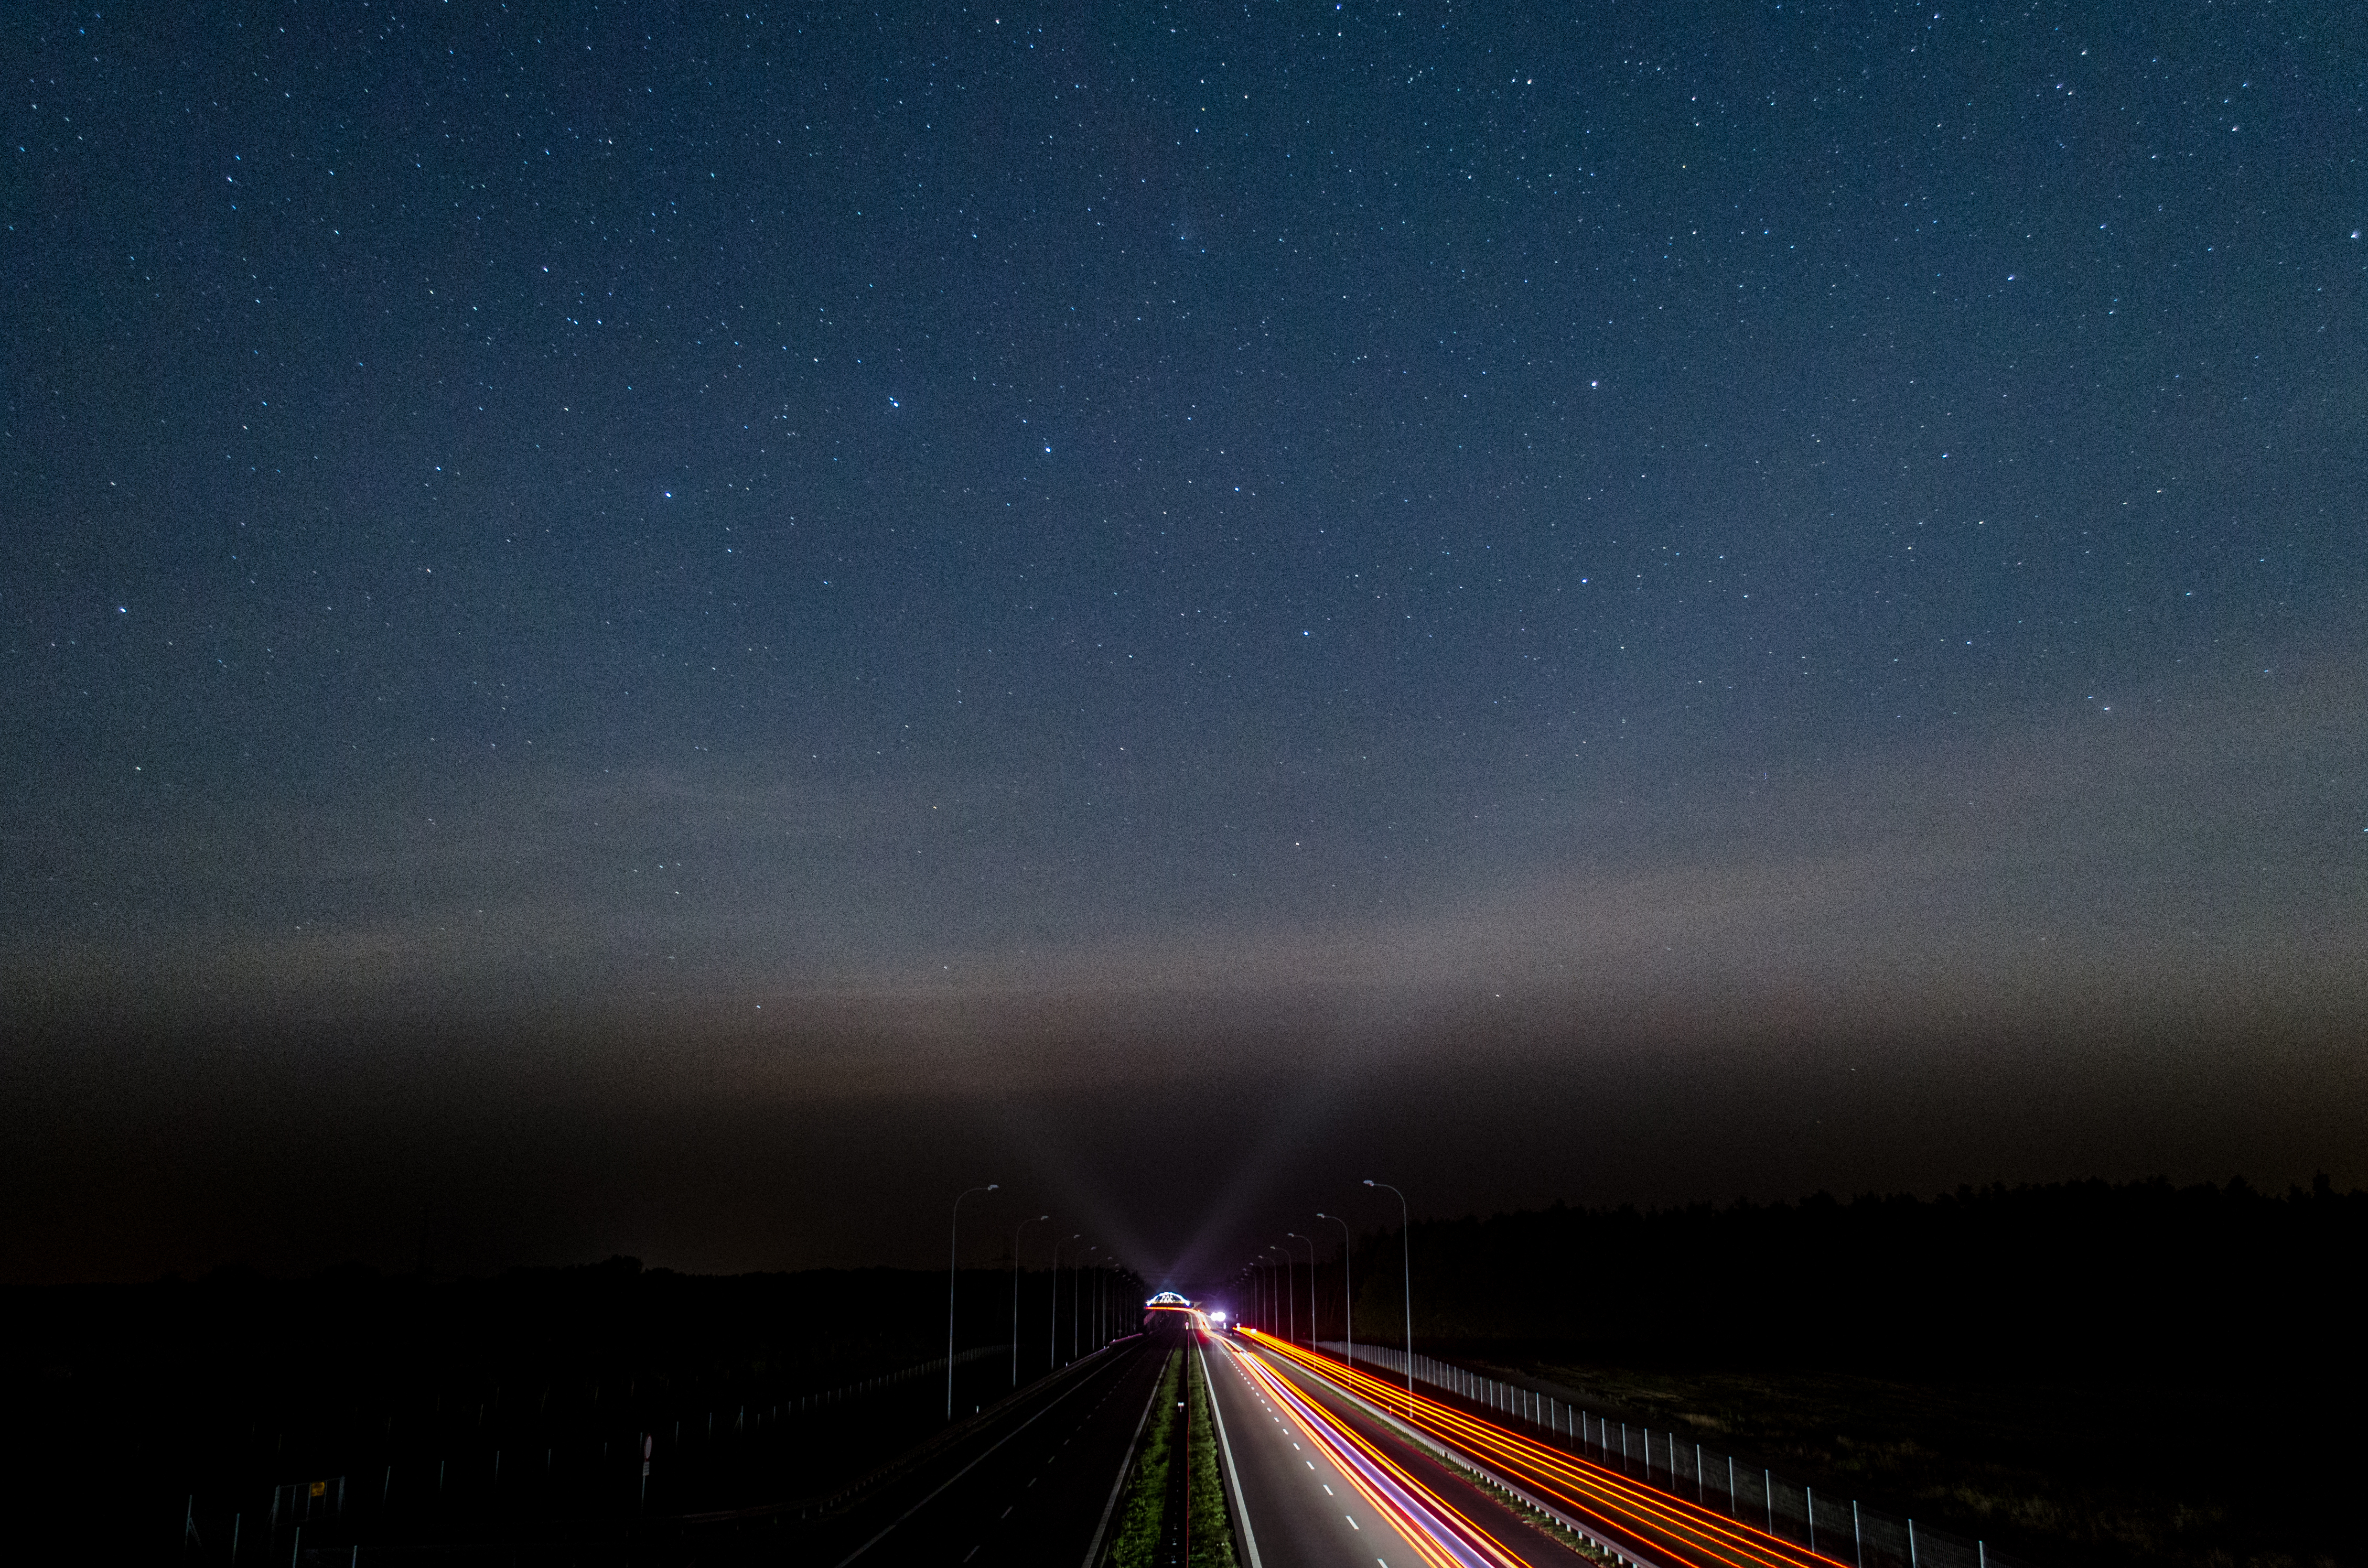
horizon, light, sky, traffic, night, star, atmosphere, dusk, darkness, long exposure, astronomy, stars, astronomical object, atmosphere of earth